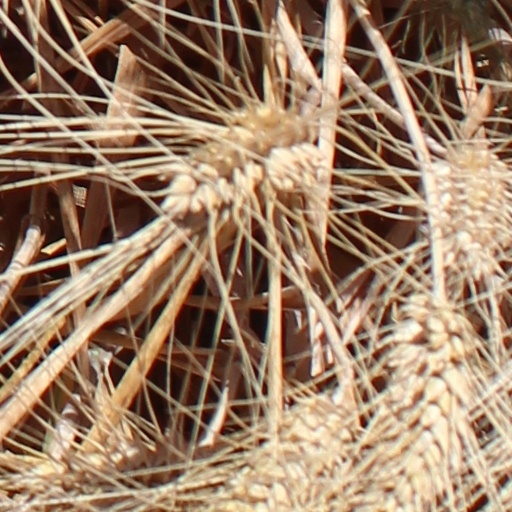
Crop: wheat